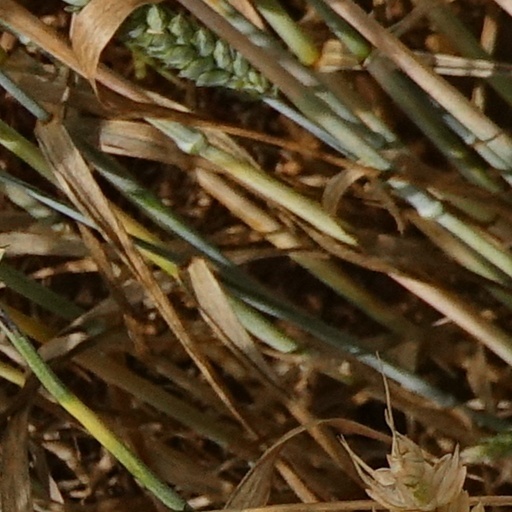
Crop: wheat